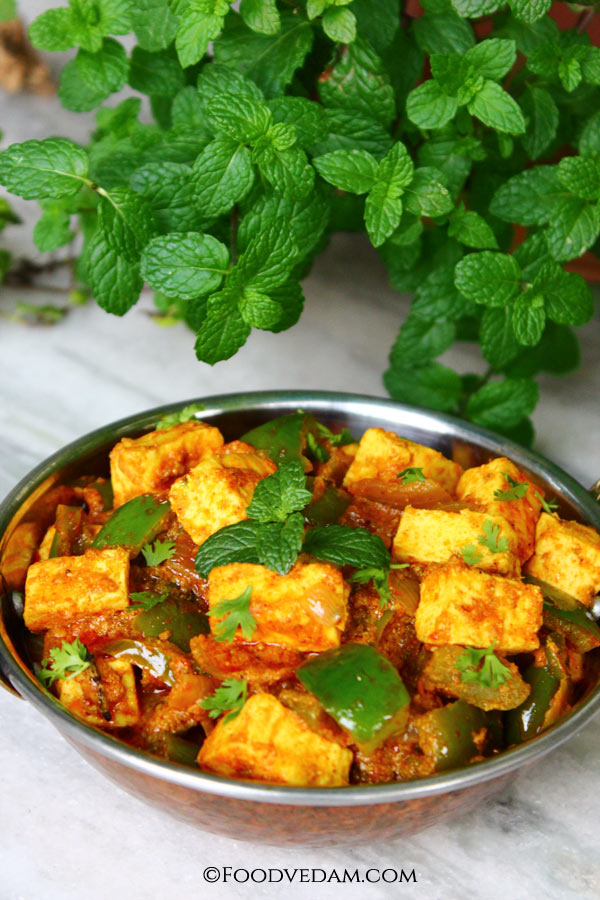
Dish: kadai_paneer